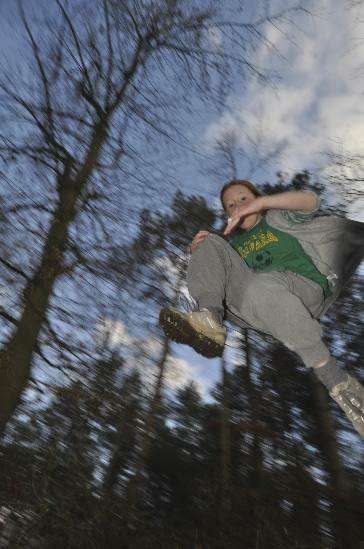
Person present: Yes